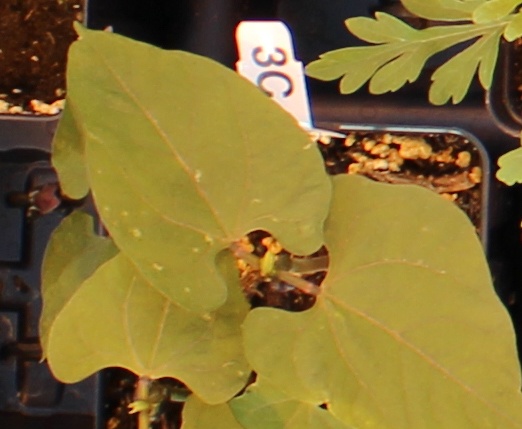
Label: Blackbean